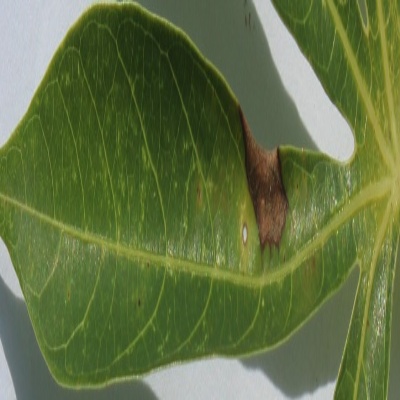
Crop: Cassava
Condition: bacterial blight